History of the American Civil Liberties Union

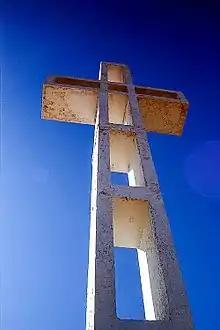
A California affiliate of the ACLU sued to remove the Mount Soledad Cross from public lands in San Diego.

The inauguration of Ronald Reagan as president in 1981 ushered in an eight-year period of conservative leadership in the US government. Under Reagan's leadership, the government pushed a conservative social agenda.